KPRC-TV

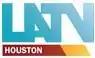
KPRC-DT3 logo during its LATV affiliation

KPRC-TV had carried This TV from the start of 2009 until May 28, 2018, on its second subchannel, being one of the network's longest-tenured affiliates before leaving This TV on that day. KPRC-DT2 then became the new home of MeTV in the Houston market, taking over that role from KUBE-TV 57.4. (This TV moved to the newly created 57.7 and Cozi TV swapped to 57.4). On March 29, 2021, MeTV moved to KYAZ channel 51.1. KYAZ was acquired by Weigel Broadcasting in December 2020 and became a MeTV owned-and-operated station; Start TV was moved from KPRC-DT4 to KPRC-DT2. Later that year, KPRC-DT4 was reactivated with Dabl as its affiliation and remained until January 12, 2025 when it moved to the third digital subchannel of KYAZ (replacing a simulcast of MeTV Plus). On that same day, KPRC resumed carrying MeTV (via a simulcast of KYAZ) on its fourth digital subchannel.